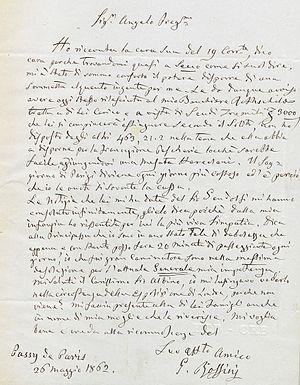
Lettre de Rossini à son secrétaire (Bibliothèque du Conservatoire royal de Bruxelles, B-Bc, FEM 588)
Le fonds Edmond Michotte est une donation faite en trois phases, entre 1897 et 1913, au Conservatoire royal de Bruxelles par le compositeur et musicographe belge homonyme, d'une partie importante de la bibliothèque privée de Rossini, avec lequel il s'était lié d'amitié.